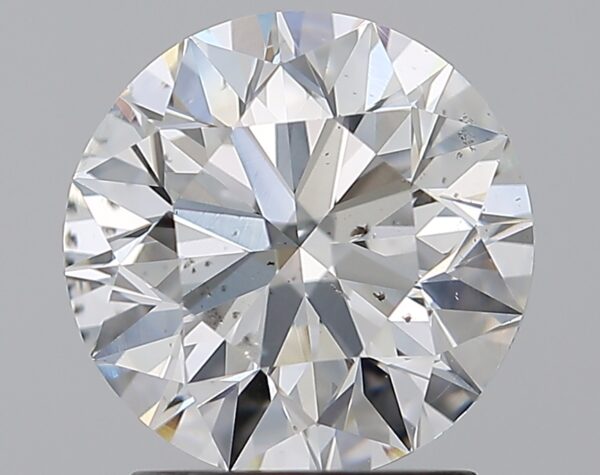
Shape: round
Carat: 2.01
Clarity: SI1
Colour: G
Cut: EX
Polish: EX
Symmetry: EX
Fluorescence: N
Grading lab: GIA
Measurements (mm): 7.97 x 8.03 x 5.05